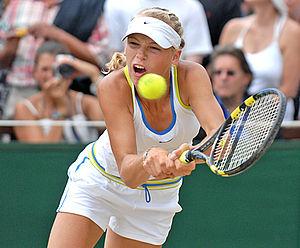
Les Explorers de Kansas City sont une équipe du World Team Tennis basée à Kansas City.